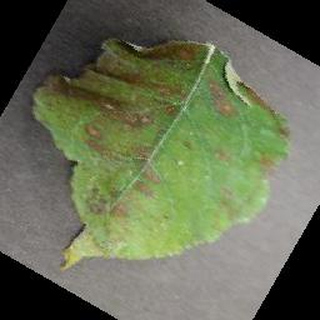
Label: apple_cedar_apple_rust